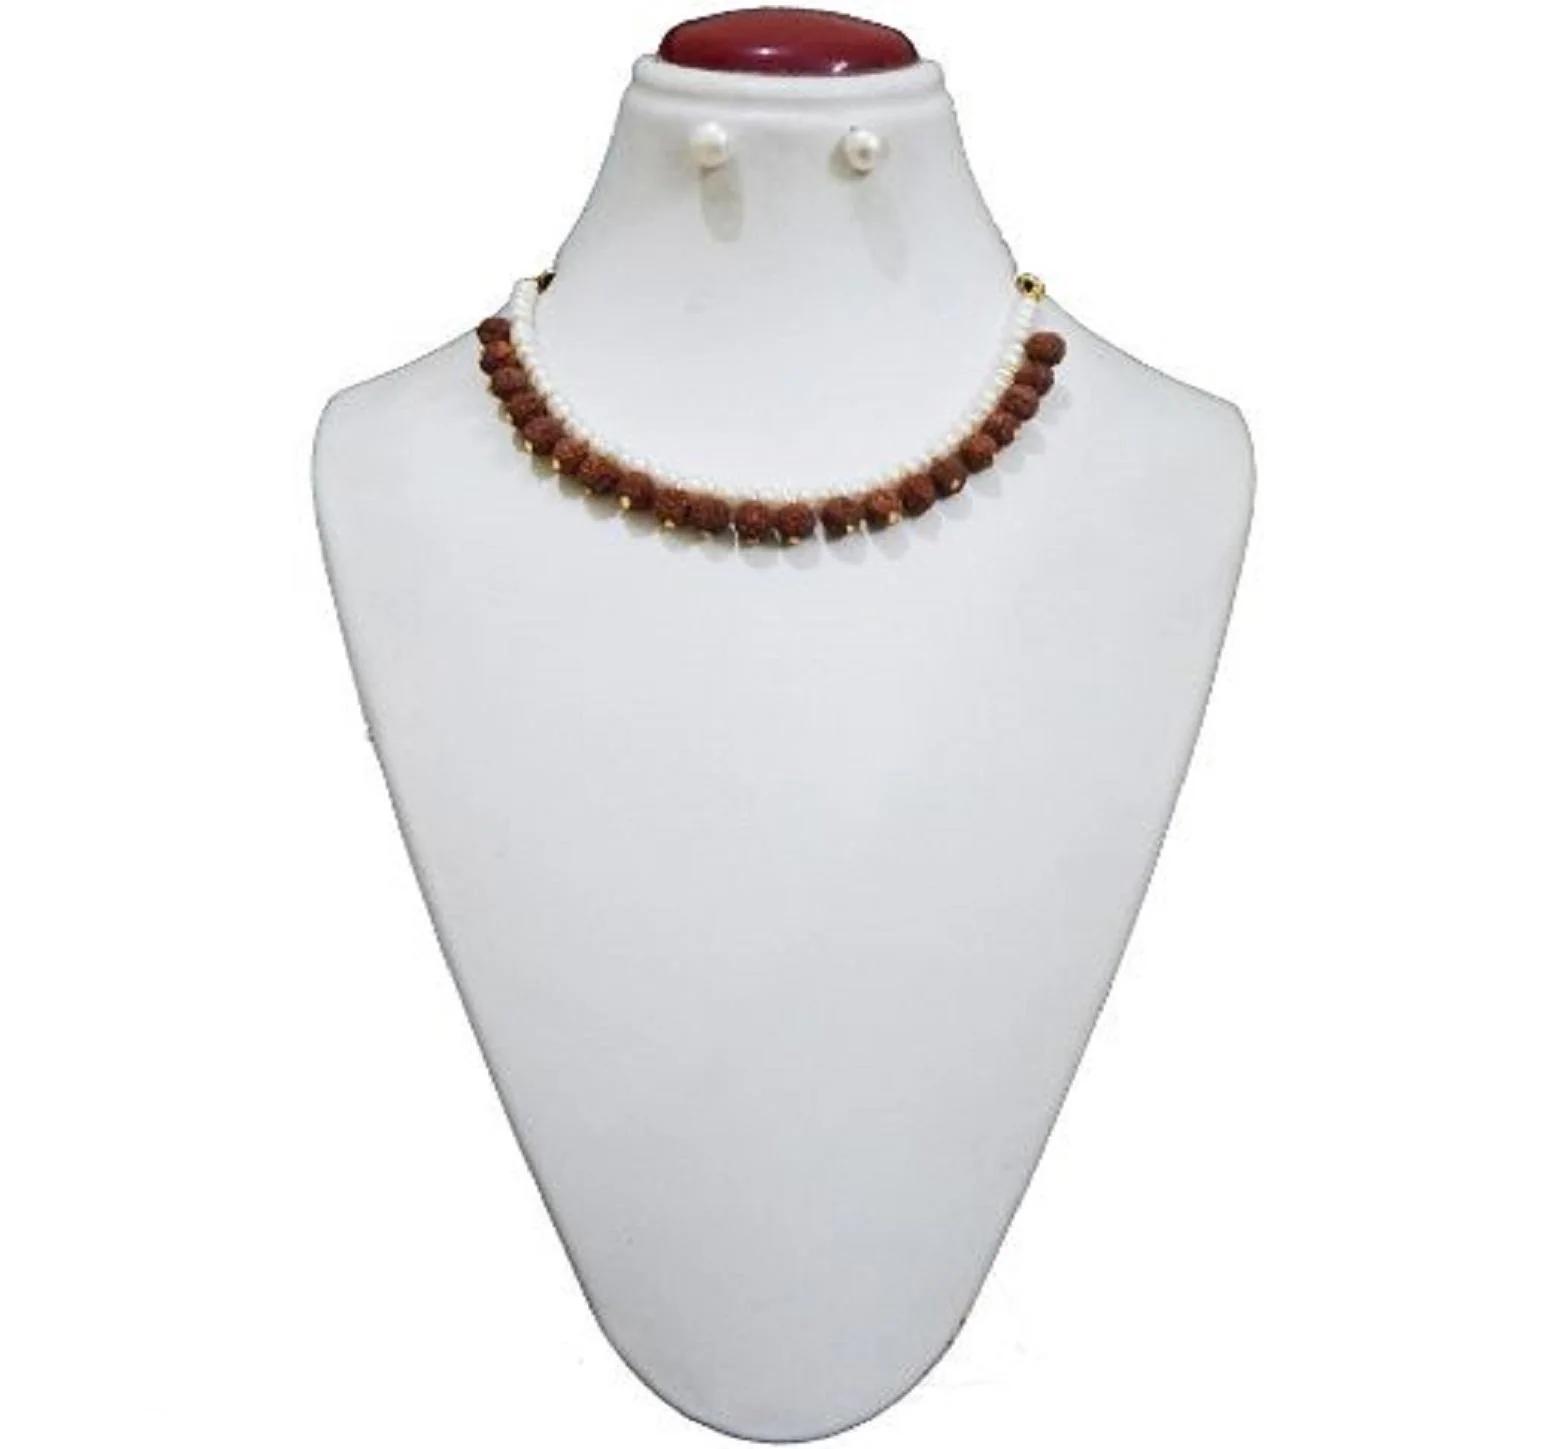
JAYA VISION ENTERPRISES 5mm Real Pearl with Rudraksha Choker Necklace
Type: Necklaces
Brand: JAYA VISION ENTERPRISES
Price: Rs. 1200
 5Item Type : Real Pearl Necklace,Style : Real Pearl with rudraksha beads Necklace,Finishing Detail : 5mm Real pearl with Rudraksha & Gold Polish Copper findings made Choker Necklace With matching earrings.